Cebu Pacific

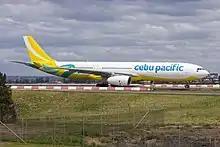
The entry of the Airbus A330 in 2013 coincided with the launching of Cebu Pacific's low-cost, long-haul international flights.

Cebu Pacific continued its network expansion in the 2010s. Continuing its regional expansion, it launched flights to Siem Reap and Xiamen in 2012. Domestically, it opened two local bases in Kalibo and Iloilo. It also expanded its Japanese operations, launching flights to Tokyo and Nagoya in March 2014, followed by Fukuoka in December 2015.